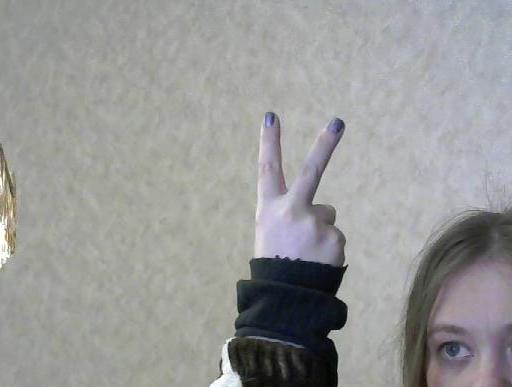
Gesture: peace_inverted